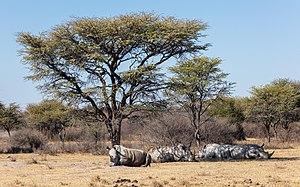
Le Rhinocéros blanc est la seule espèce actuelle du genre Ceratotherium, l'un des quatre genres de rhinocéros.